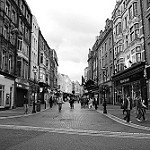
Label: B & W